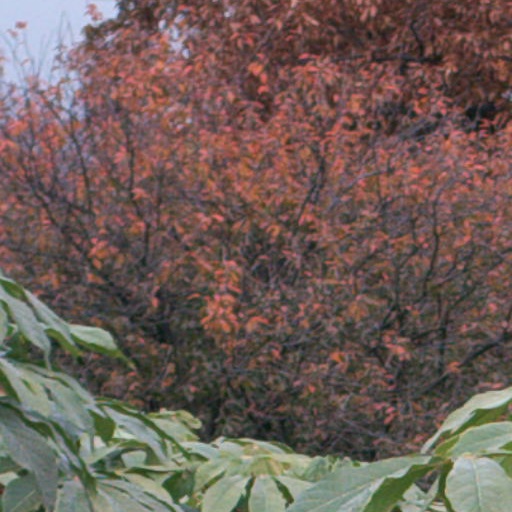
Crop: cassava